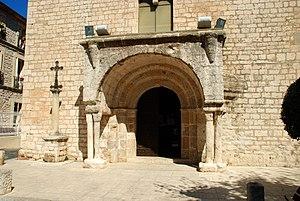
France - Languedoc - Hérault - Magalas - Église Saint-Laurent This building is indexed in the Base Mérimée, a database of architectural heritage maintained by the French Ministry of Culture,
L'église Saint-Laurent est une église partiellement romane située à Magalas dans le département français de l'Hérault en région Occitanie.